Tom Barlow (American soccer)

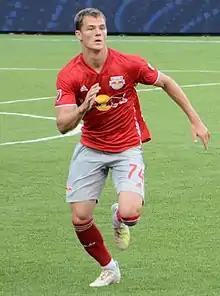
Barlow with the New York Red Bulls in 2019

On May 8, 2019, Barlow was signed to a first team contract with New York Red Bulls.